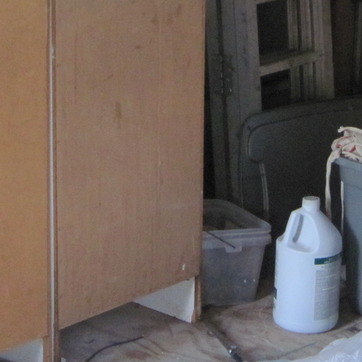
Material: wood